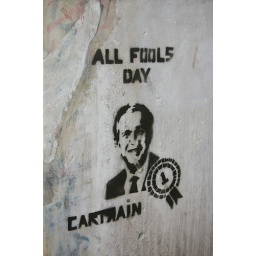
Street art under the bridge at Camden Lock market